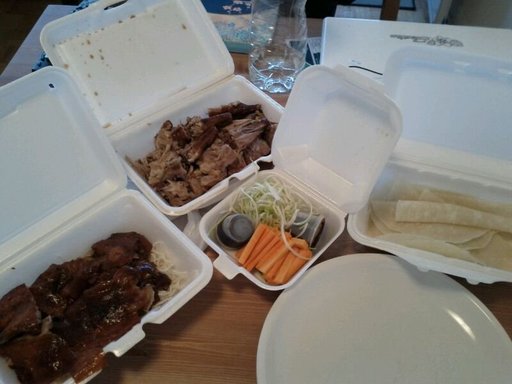
Label: peking_duck